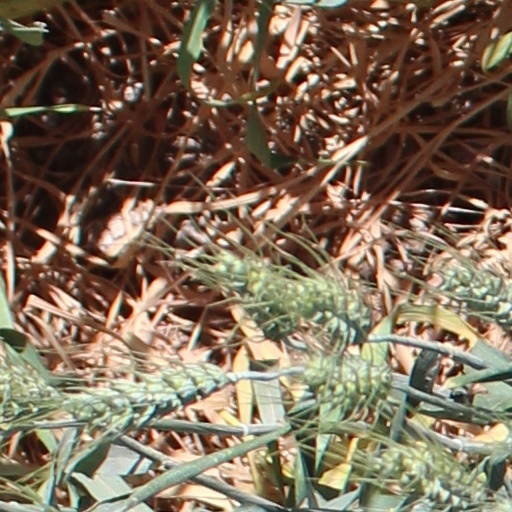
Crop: wheat